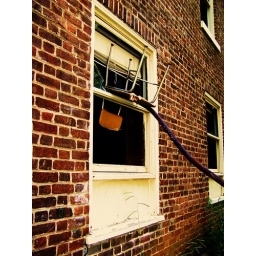
Someone thougt the chair looked better smashed in the window I guess.